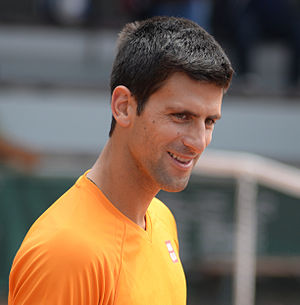
Madrid Open 2016
Novak Djokovic vandt turneringen for anden gang.
Novak Djokovic
Mutua Madrid Open 2016 var en tennisturnering, der blev spillet udendørs på grusbaner i Caja Magica i Madrid, Spanien i perioden 30. april - 8. maj 2016. Det var den ottende udgave af Madrid Open og sæsonens fjerde turnering i kategorien ATP World Tour Masters 1000 på mændenes ATP World Tour 2016, og sæsonens tredje turnering i kategorien WTA Premier Mandatory på kvindernes WTA Tour 2016.